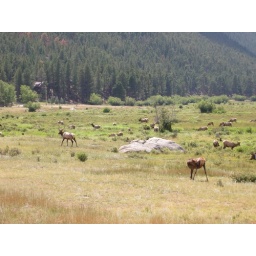
elk near bear lake